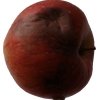
Label: Apple 17